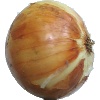
Label: white_onion